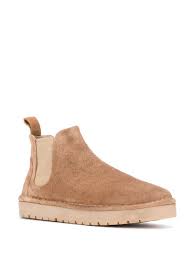
Waste category: shoes